Henry Mark Anthony

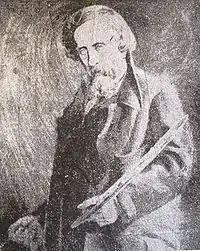
George Phoenix. Portrait of Henry Mark Anthony. 1880s. Present location unknown

Henry Mark Anthony (4 August 1817 – 1 December 1886) was an English landscape artist, often favourably compared to John Constable by critics. He exhibited at many major art institutions and travelled widely, being credited with introducing the "en plein air" style of painting to Britain.